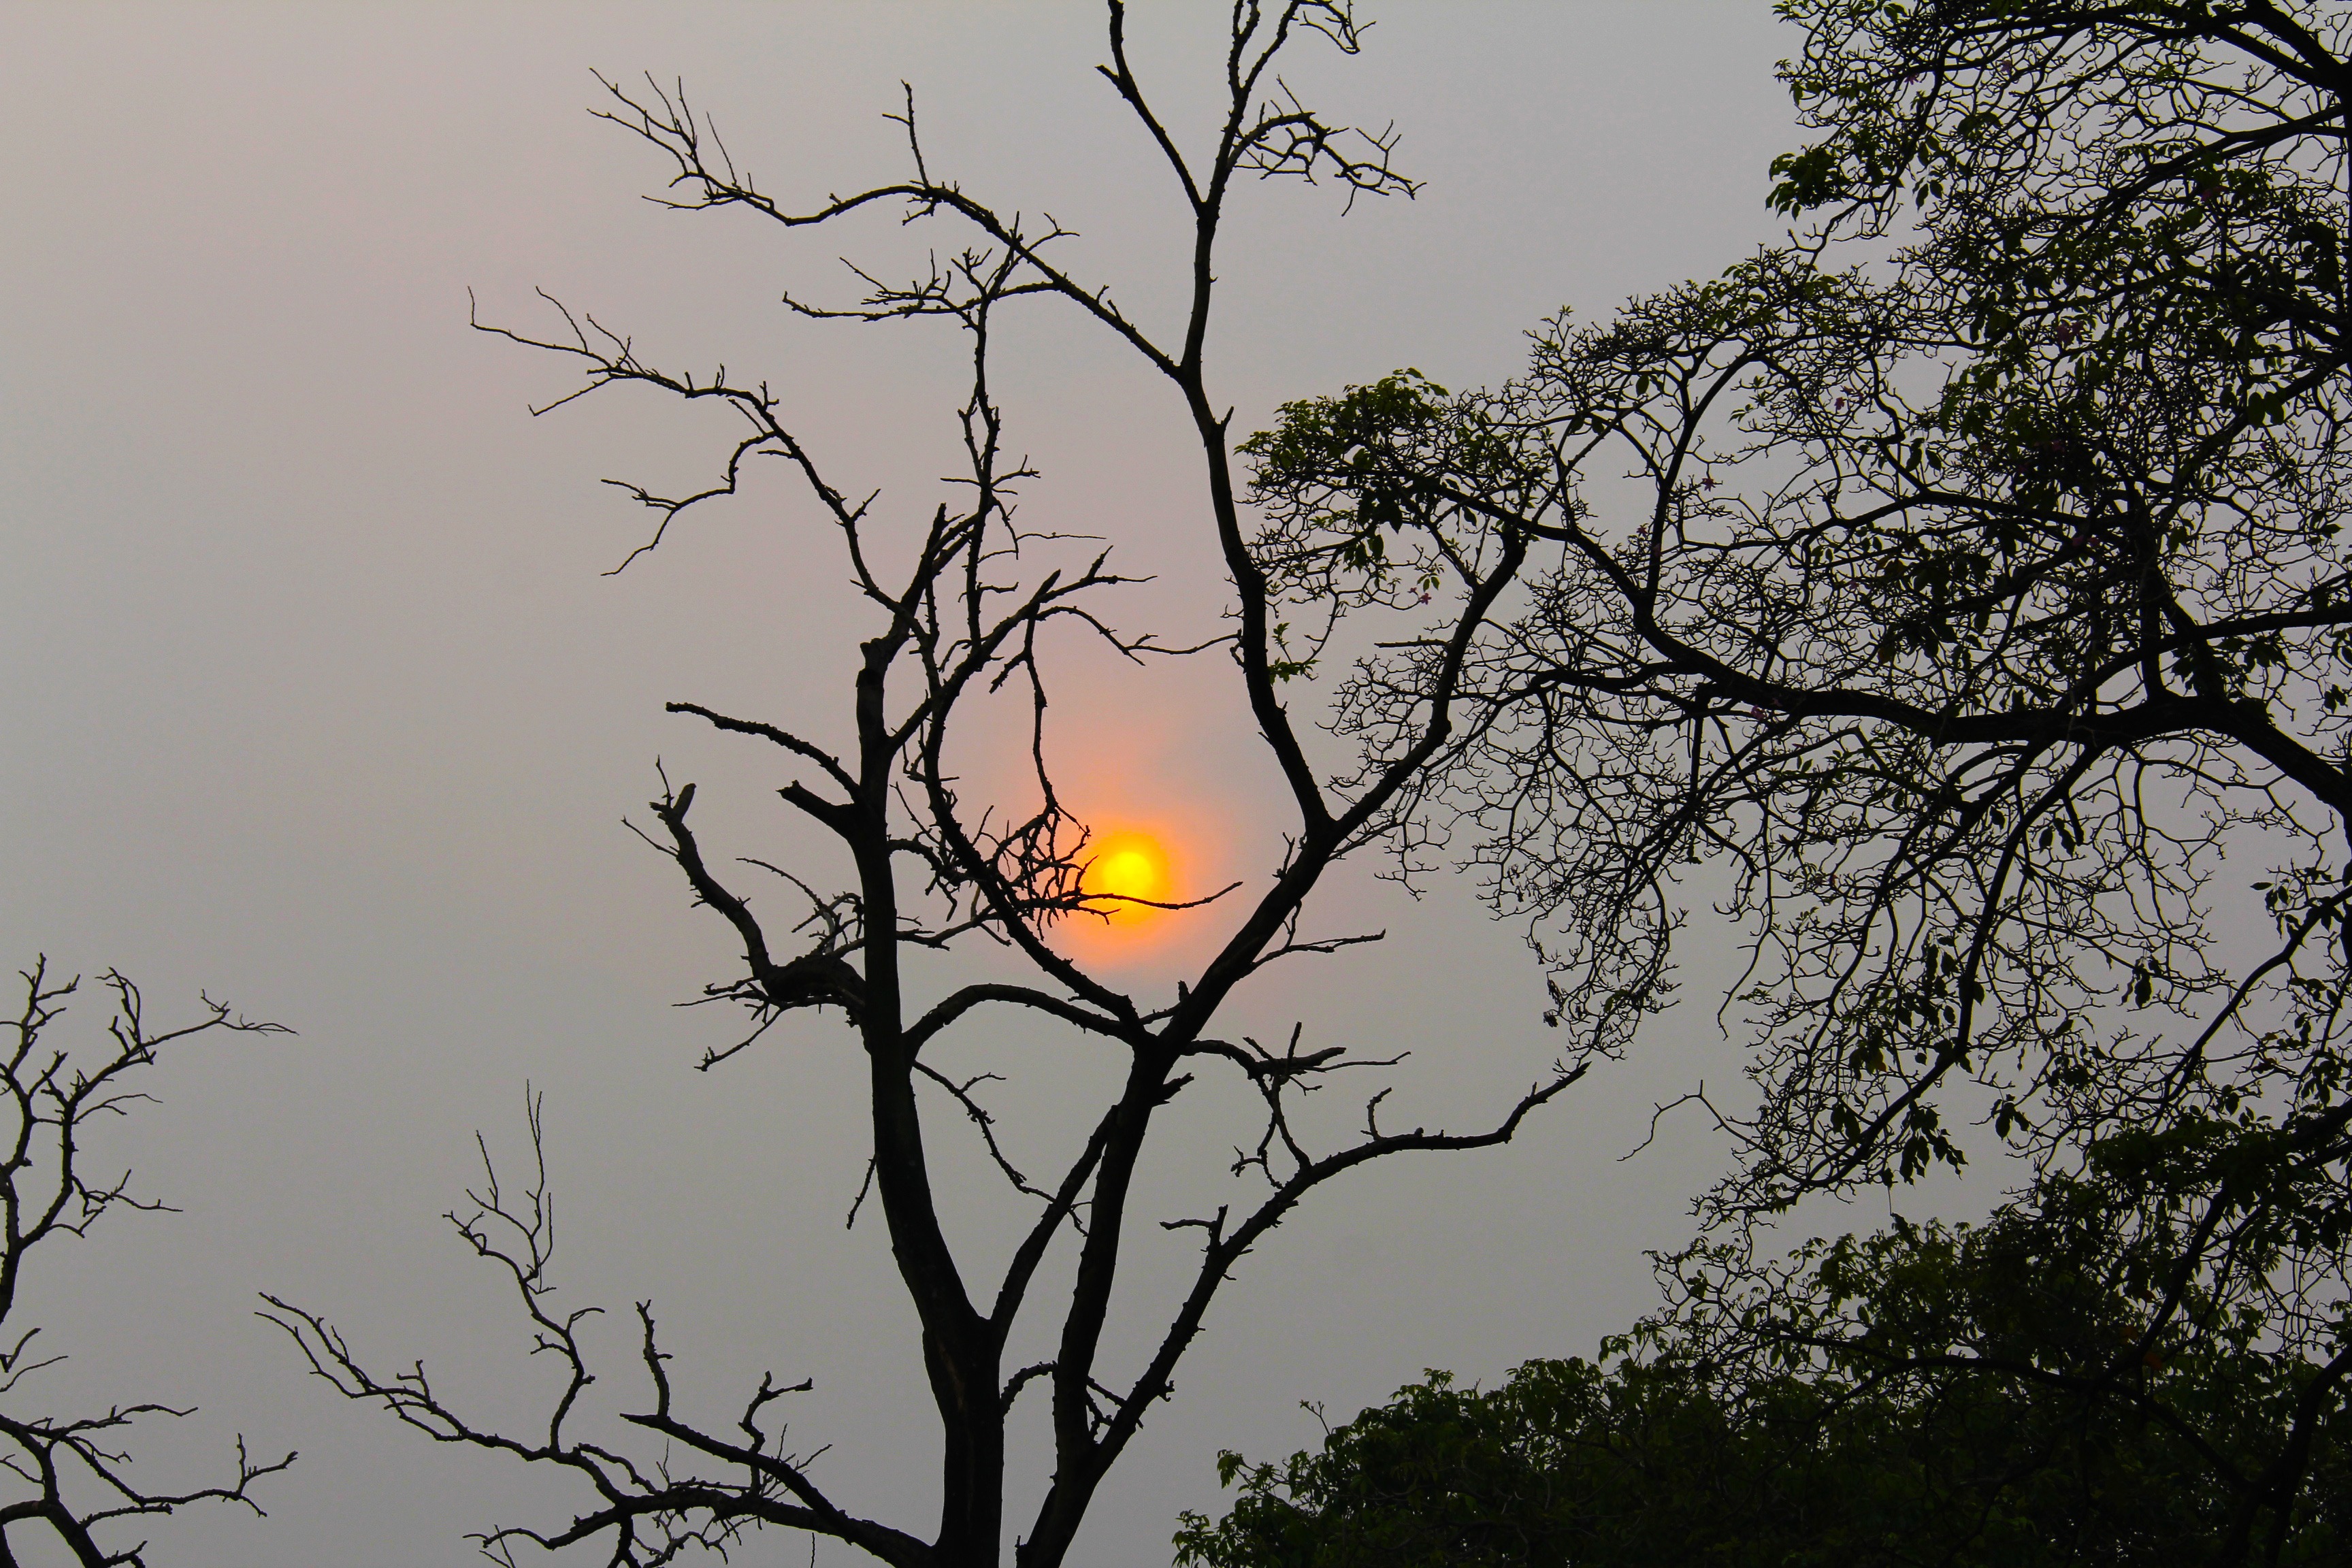
tree, nature, branch, silhouette, plant, sky, sunset, morning, flower, evening, orange, moon, malaysia, atmospheric phenomenon, woody plant